North Wagga Wagga

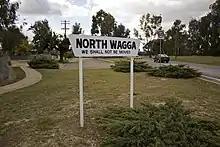
North Wagga "We Shall Not Be Moved" sign

Due to its flood prone nature, Wagga Wagga City Council long sought to deter development in North Wagga and aimed for its residents to relocate. For many years the level of services provided in North Wagga was inferior to the rest of Wagga, and most alterations and additions to dwellings were prohibited. In 1960, a levee bank was built around Wagga to protect it from flood inundation, however, North Wagga was not included in this protection. It was during this time that North Wagga's slogan "We Shall Not Be Moved" first appeared.